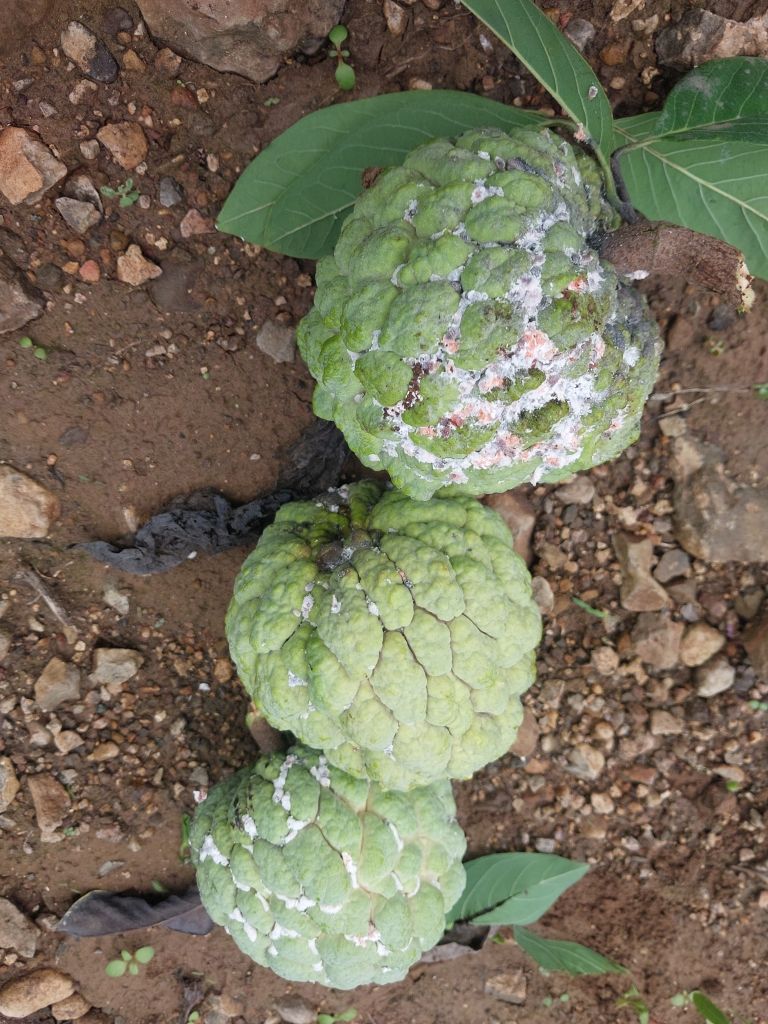
Disease label: Mealy Bug